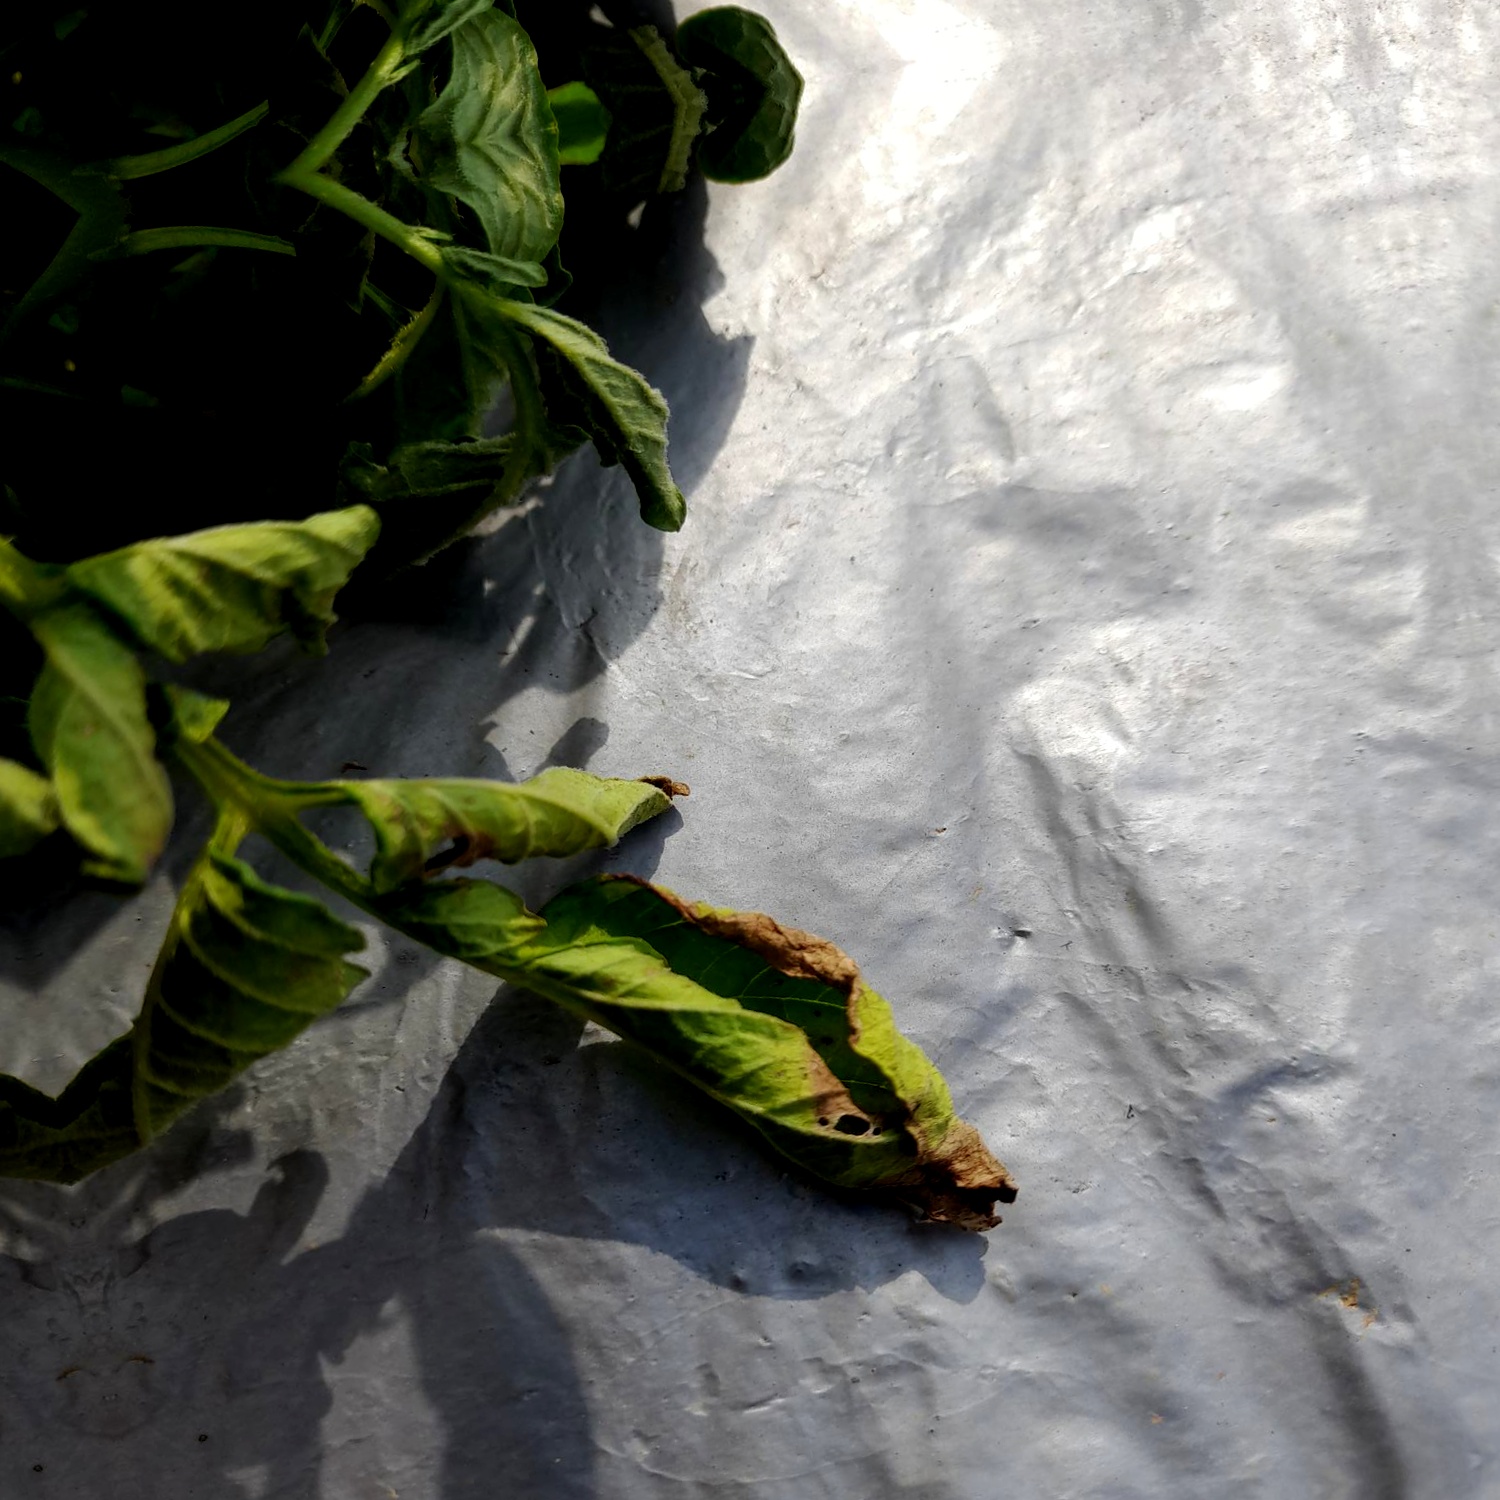
Etiqueta: Pudricion_Parda